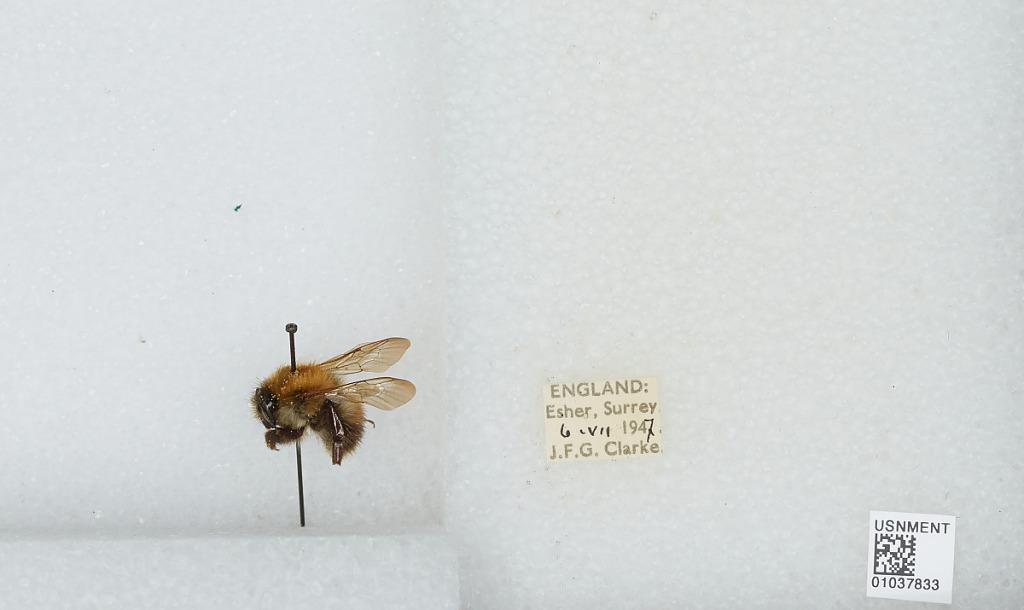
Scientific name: Bombus (Thoracobombus) pascuorum (Scopoli)
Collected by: J. Clarke
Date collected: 1947-7-6
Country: United Kingdom
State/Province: England
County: Surrey
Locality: Esher
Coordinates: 51.3691, -0.365